The Bet (1997 film)

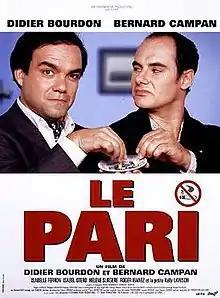

The Bet (French title: "Le Pari") is a 1997 film directed, about smoking cessation, written by and starring Didier Bourdon and Bernard Campan of the French comic trio Les Inconnus ("The Unknowns").